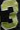
Number: 3